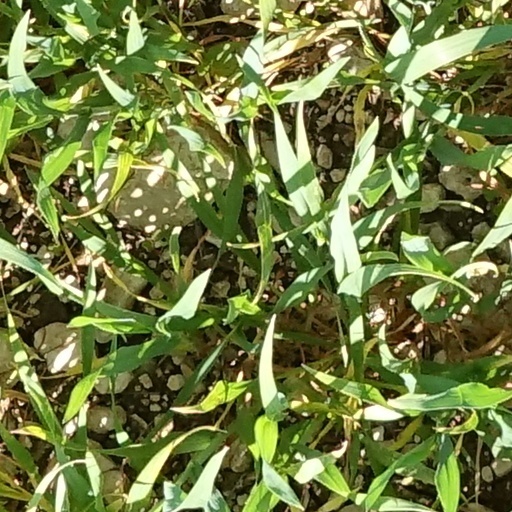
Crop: wheat